Question: Please indicate a possible affordance area of the cup that can be used for holding
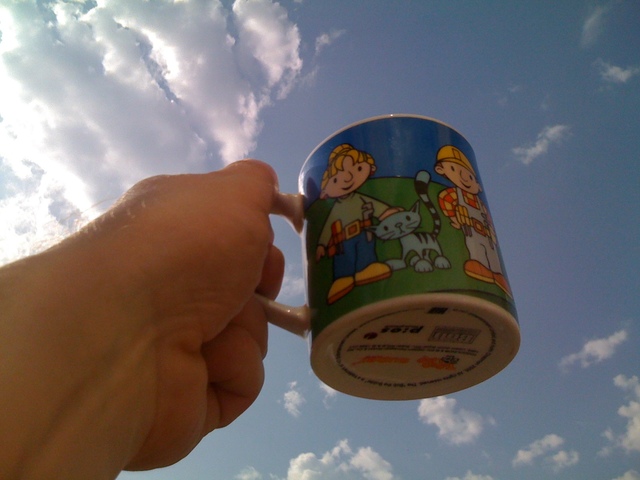
Answer: [285.5, 107.5, 526.5, 411.5]